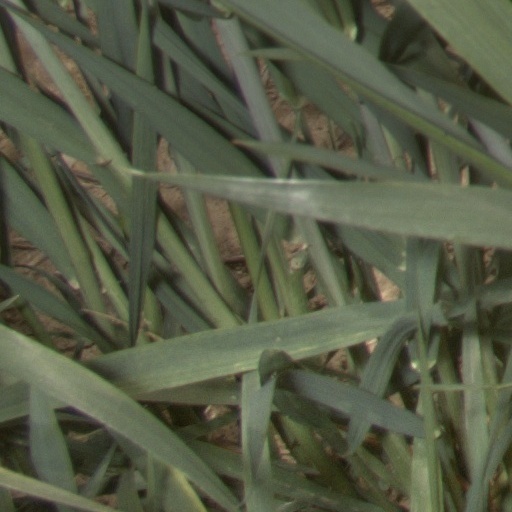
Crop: wheat